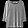
Label: Pullover